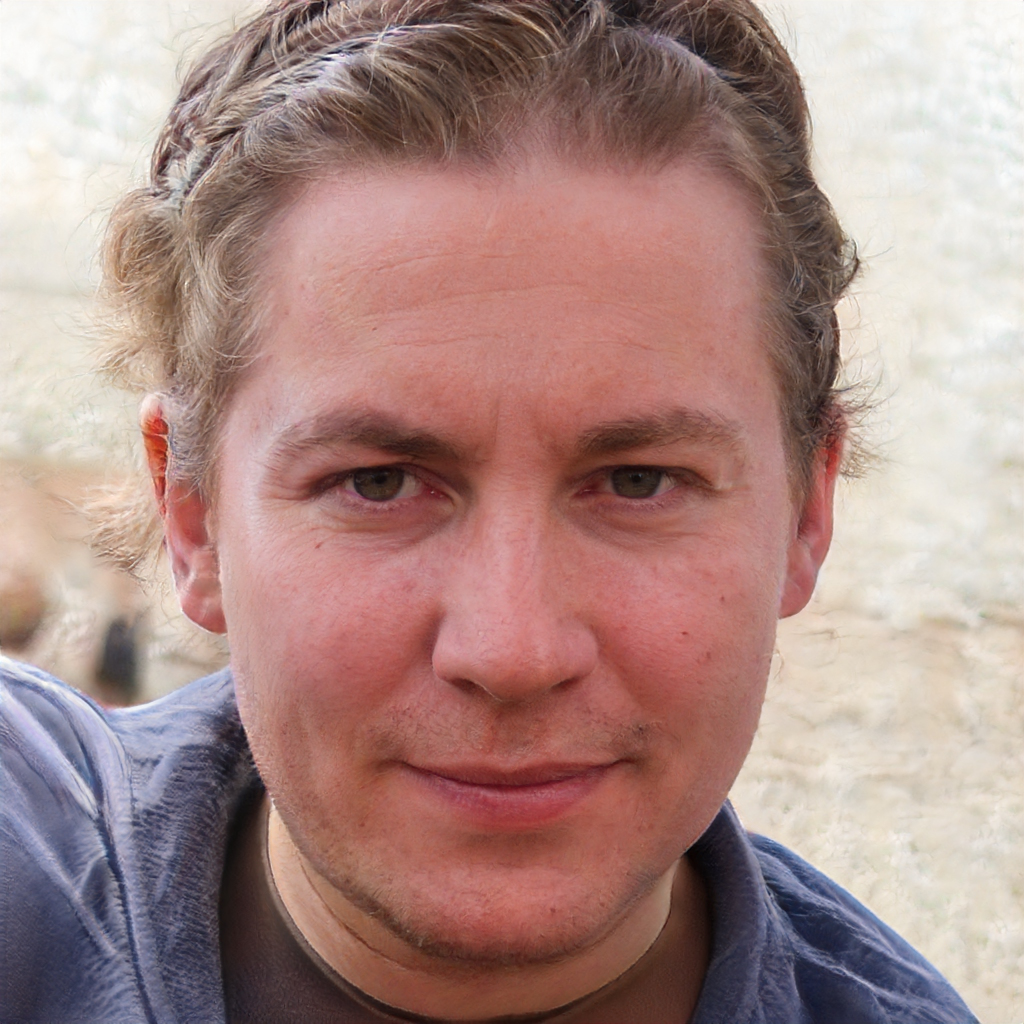
Label: No Watermark